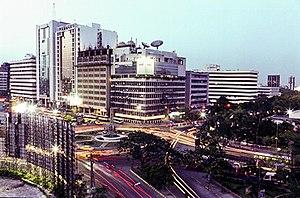
Cet article présente la liste des aires urbaines les plus peuplées du monde. Une aire urbaine est une région fonctionnelle organisée autour d'une agglomération urbaine par des liens économiques, en particulier les déplacements domicile-travail. Une aire urbaine regroupe toutes les communes dont 40 % des actifs travaillent dans l'unité urbaine ou agglomération. Si l'aire urbaine peut se confondre avec l'agglomération, elle la dépasse largement, le plus souvent. La notion d'aire urbaine ne doit pas non plus être confondue avec celle de mégalopole, ni avec celles de mégapole et de métropole.